Albert F. Shields

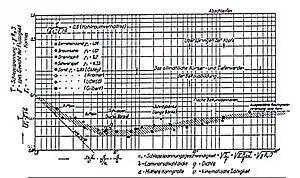
Original Shields diagram, 1936

Albert Shields was born in Cleveland, Ohio. He was the son of an unprosperous family. He studied at the Stevens Institute of Technology, where he received his master’s degree in 1933. He then received a scholarship from the Deutschen Akademischen Austauschdienst and studied in Germany at the Preussische Versuchsanstalt für Wasserbau und Schiffbau (Prussian Research Institute for Water and Shipbuilding); PVWS). His intention was to get his PhD there on a subject in shipbuilding (the TH Berlin was at that time leading in this area). However, the grant was very limited and only covered the cost of living in Germany and not the travel costs. Shields paid for his crossing by working on a freighter to Germany.